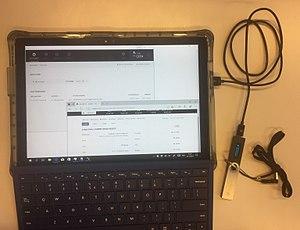
Le Bitcoin est une cryptomonnaie autrement appelée monnaie cryptographique. Dans le cas de la dénomination unitaire, on l'écrit « bitcoin » et, dans le cas du système de paiement pair-à-pair on l'écrit « Bitcoin ». L'idée fut présentée pour la première fois en novembre 2008 par une personne, ou un groupe de personnes, sous le pseudonyme de Satoshi Nakamoto. Le code source de l'implémentation de référence fut quant à lui publié en 2009.
Un portefeuille de crypto-monnaie est un dispositif, support physique, programme ou service qui stocke les clés publiques et / ou privées et peut être utilisé pour suivre la propriété, recevoir ou dépenser des crypto-monnaies. Cependant, la crypto-monnaie elle-même n'est pas dans le portefeuille. En effet, dans le cas du bitcoin et des crypto-monnaies qui en dérivent, la crypto-monnaie est stockée de manière décentralisée et conservée dans un registre distribué accessible au public appelé la blockchain.